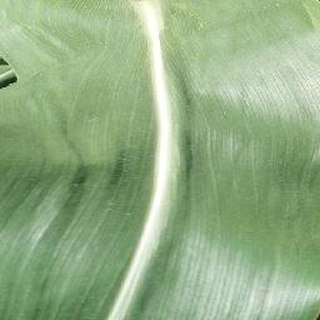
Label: healthy_corn